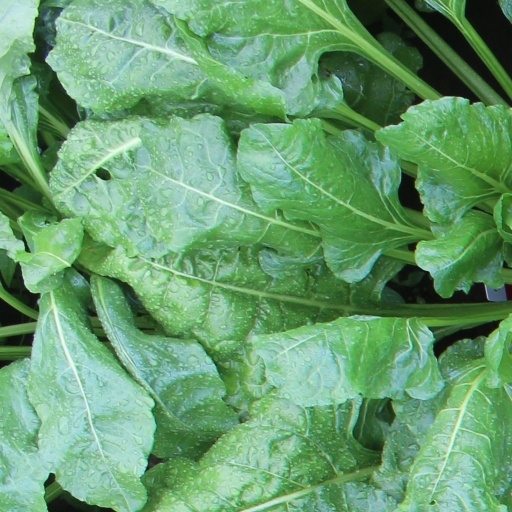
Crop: sugar beet